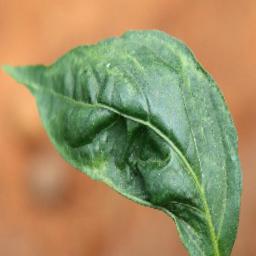
Label: mites_and_trips